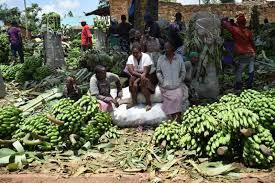
Soko la wazi au eneo la biashara la mazao. Likiwa limejaa migomba mingi ya ndizi mbichi zilizokatwa zimetandazwa chini. Watu kadhaa wanaonekana wakiwa katika eneo hilo. Baadhi wameketi katikati ya migomba. Wakionyesha shughuli za kibiashara au kilimo.